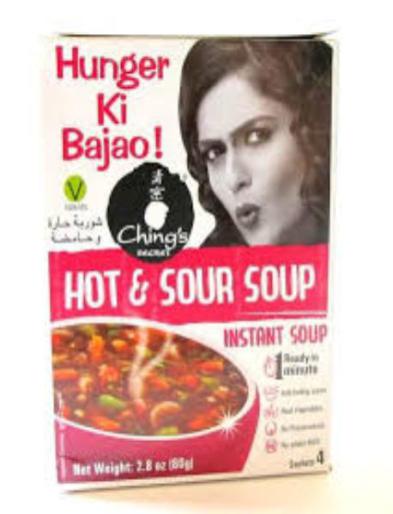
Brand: ching's secret
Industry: Food